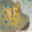
Label: ray